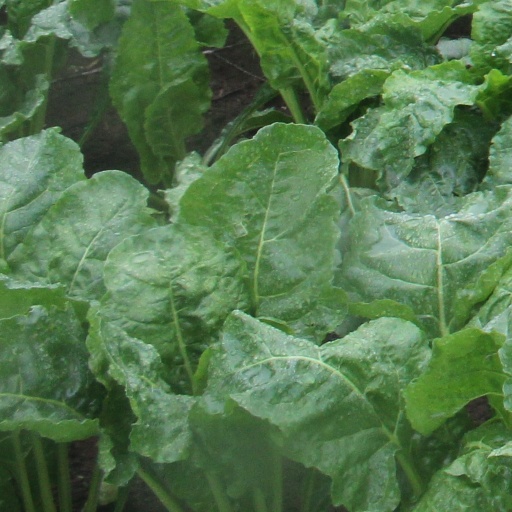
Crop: sugar beet